Rowallan Castle

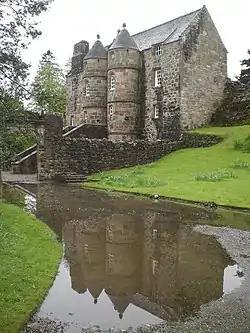
Rowallan Castle today

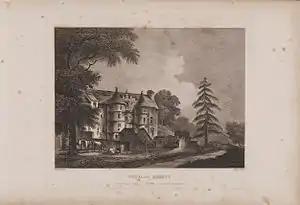
Engraving of the castle by James Fittler in Scotia Depicta, published 1804

The castle is built around a small knoll and once stood in a small loch or swampy area, fed by the Carmel Burn.